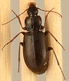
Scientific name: Calathus advena
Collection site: Rocky Mountains NEON (RMNP), plot RMNP_014